Material ConneXion

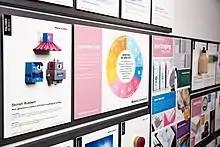
A close-up view of a packaging materials display featured in the MCX offices in NYC (2018)

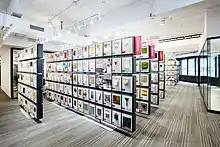
A view of the MCX Material Library in NYC (2018)

Material ConneXion is a materials consultancy, headquartered in New York City, New York.